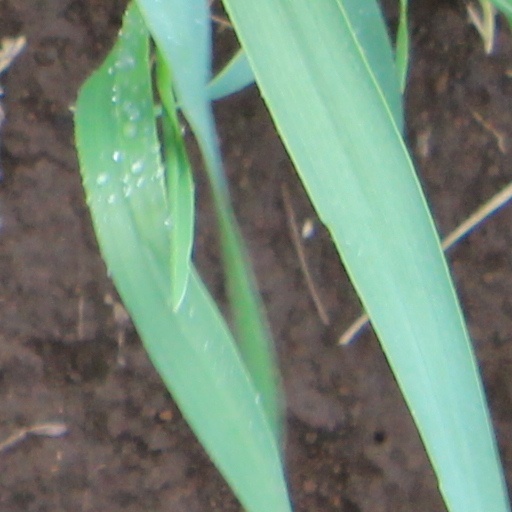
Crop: wheat